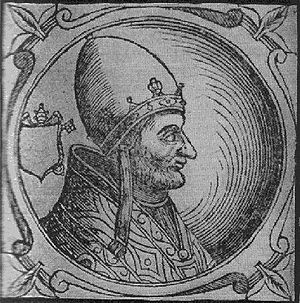
Vilhelm 1. af Sicilien / Konge af Sicilien
Pave Hadrian 4. var oprindeligt Vilhelms modstander, men truslen fra kejser Frederik gjorde ham moden til en alliance med Sicilien.
Vilhelm 1., med tilnavnene den onde eller den slemme, var den anden konge af Kongeriget Sicilien, og han besteg tronen, da faderen, Roger 2., døde i 1154. Vilhelm var den fjerde søn i ægteskabet mellem Roger 2. og Elvira af Castilien.